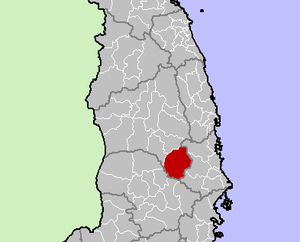
Krông Pa est un district rural de la province de Gia Lai, dans les montagnes centrales du Viêt Nam